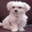
Label: dog